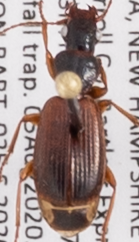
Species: Cymindis neglecta
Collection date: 2020-08-05
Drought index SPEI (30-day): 0.016
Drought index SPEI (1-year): -0.048
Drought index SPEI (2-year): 0.594